Western saloon

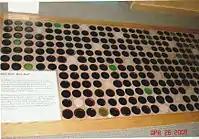
The 1885 Beer Bottle Sidewalk in front of Jim Cotton's Saloon on Washington Street in Phoenix, Arizona

By way of entertainment saloons offered dancing girls, some (or most) of whom occasionally or routinely doubled as prostitutes. Many saloons offered games of chance like Faro, poker, brag, three-card monte, and dice games. Other games were added as saloons continued to prosper and face increasing competition. These additional games included billiards, darts, and bowling. Some saloons even included piano players, can-can girls, and theatrical skits. A current example of this type of entertainment is the Long Branch Variety Show that is presented in the recreated Long Branch Saloon in Dodge City, Kansas.